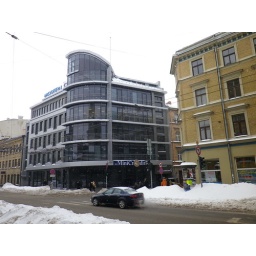
Modern Centre office building in Riga, Latvia. December 28, 2010